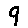
Label: 9